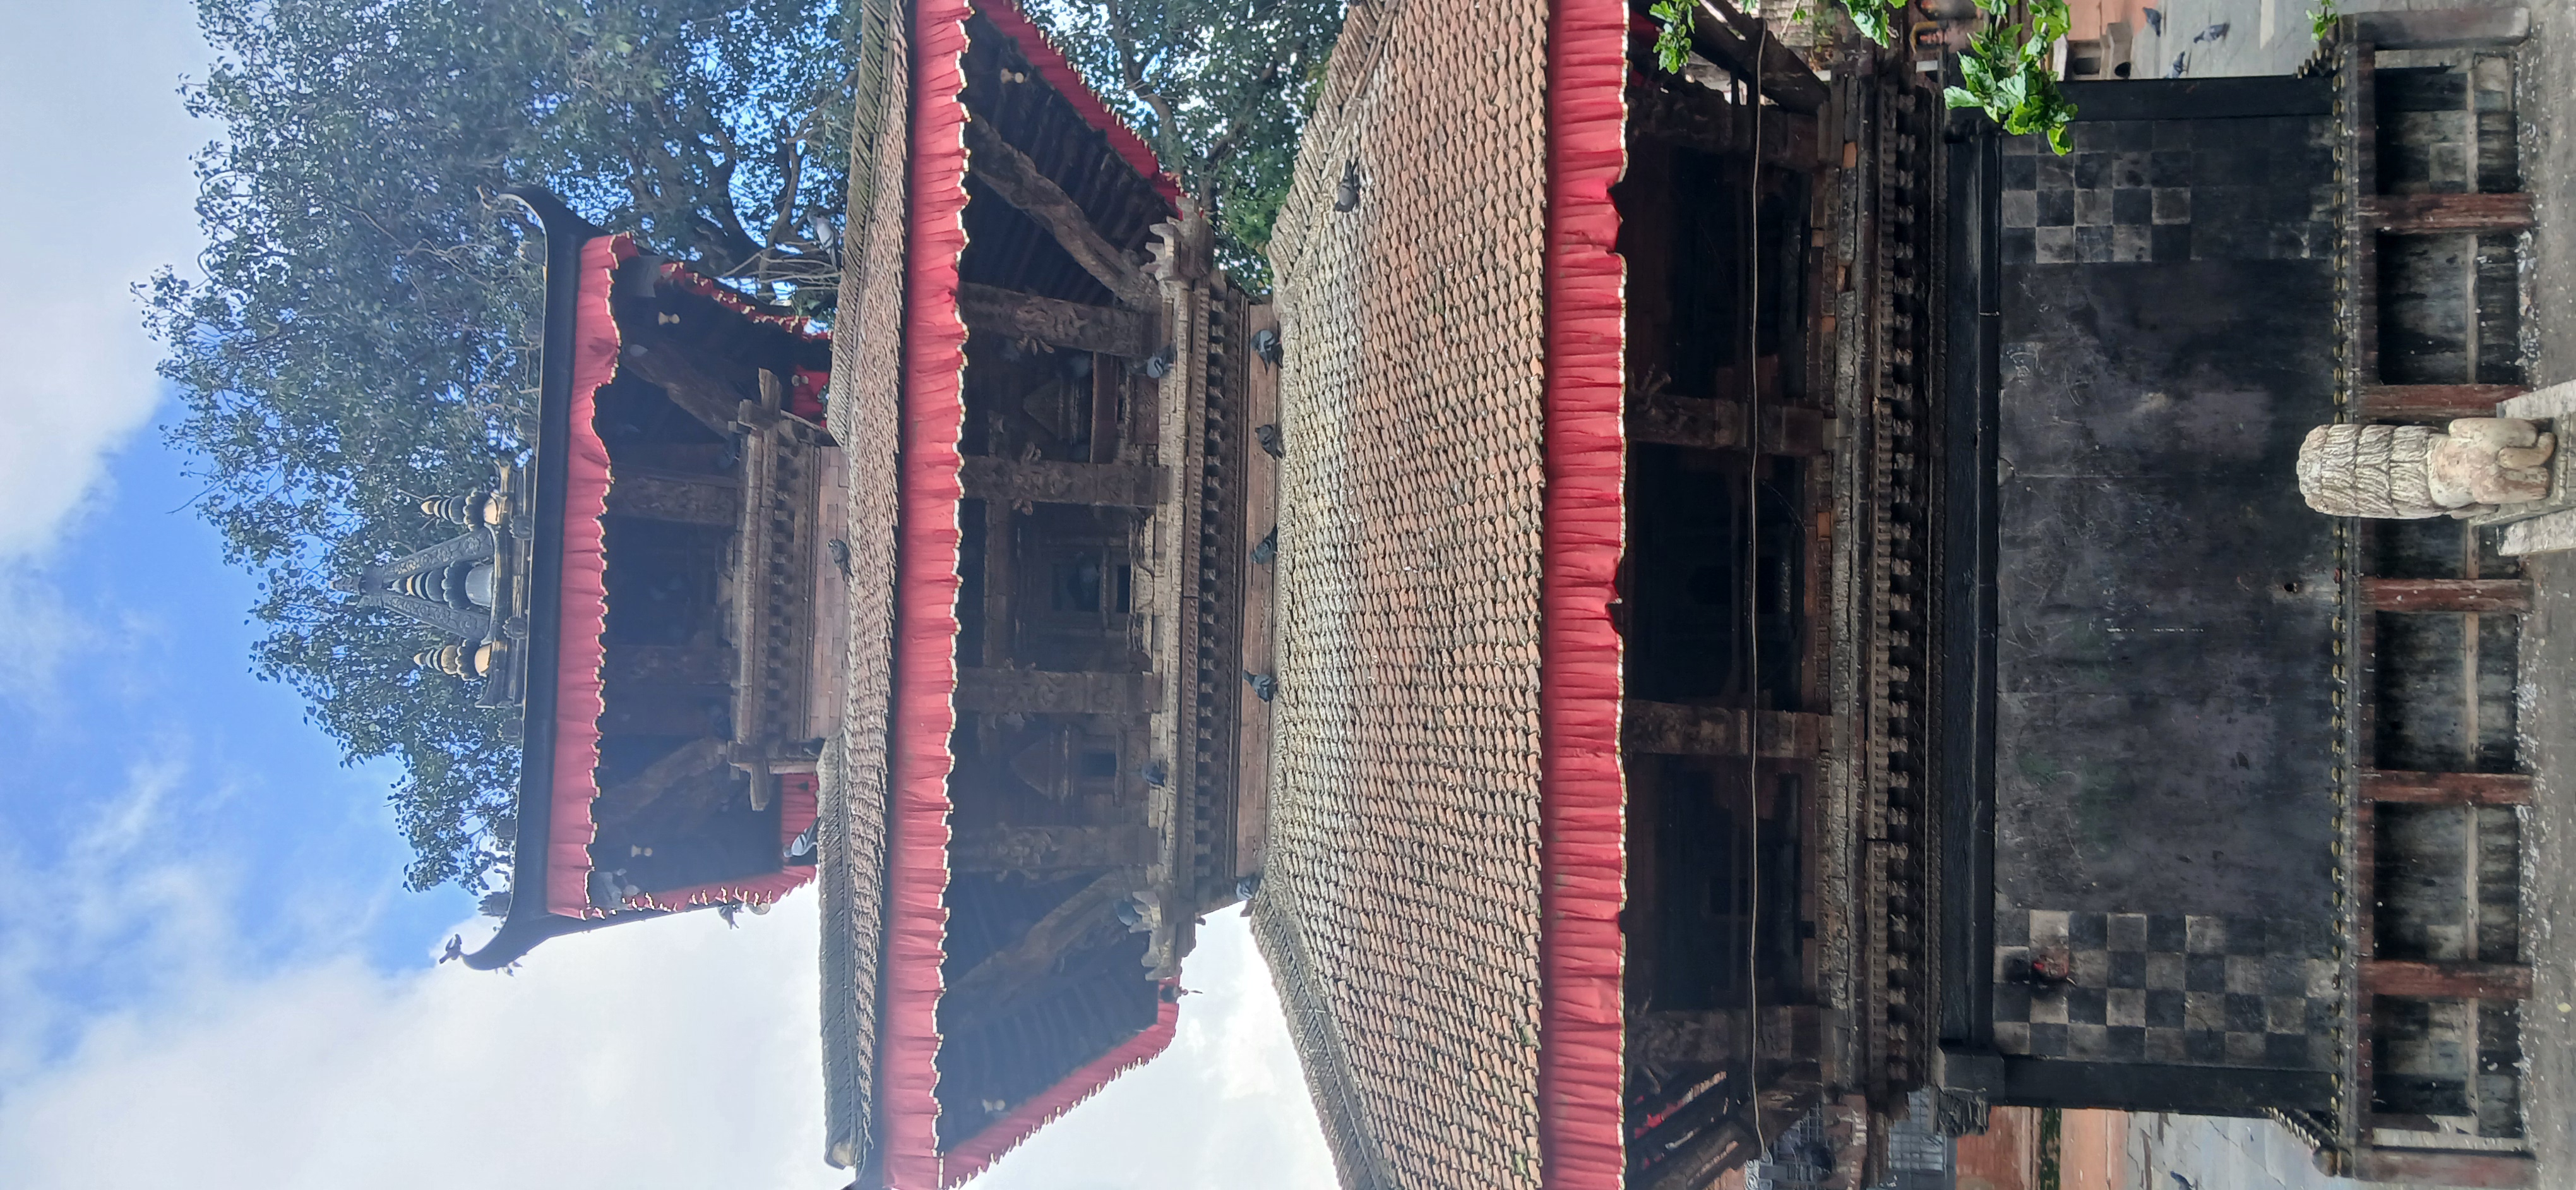
Heritage site: Chamundra_Mai